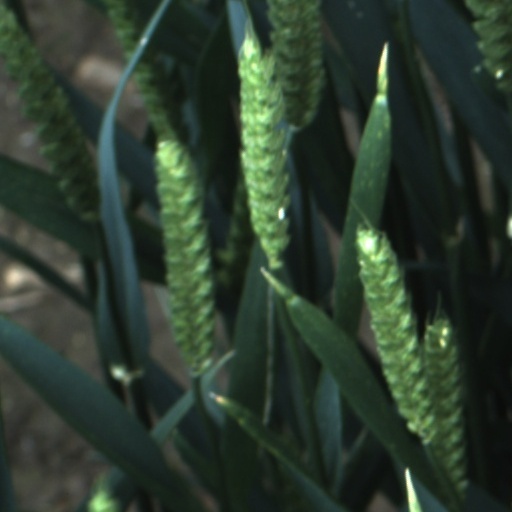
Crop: wheat